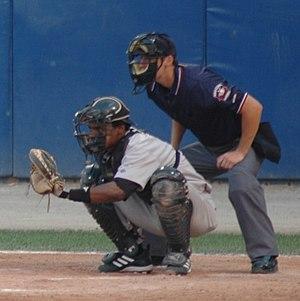
Wilkin Castillo est un receveur de baseball qui joue dans les Ligues majeures en 2008 et 2009 avec les Reds de Cincinnati.